JaMarcus Russell

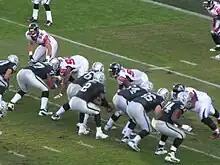
Russell (#2) taking the snap versus the Atlanta Falcons.

After failing to reach a contract agreement with the Raiders, Russell held out through training camp and into the first week of the 2007 NFL season, until September 12, when he signed a six-year contract worth up to $68 million, with $31.5 million guaranteed. Raiders head coach Lane Kiffin did not immediately name Russell the starting quarterback, saying, "That way we can really control what he is doing, play for this set amount of time for this many plays. He doesn't have to have everything mastered," noting that Russell had missed all of training camp and other quarterbacks, like David Carr, should have been brought along more slowly.